Reich Ministry of Transport

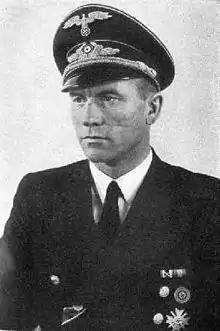
Albert Ganzenmüller, state secretary during World War II

Between mid-1933 and 1937 the Reich government instituted the policy of "", loosely translated as "synchronization" or "bringing into line." This was a process by which the state began establishing totalitarian control over all aspects of the public sector. A primary example of this occurred in 1934, when the "RVM" took over the Association of German Transport Authorities, effectively stripping all independent transport-related trade associations and non-governmental organizations of their influence.